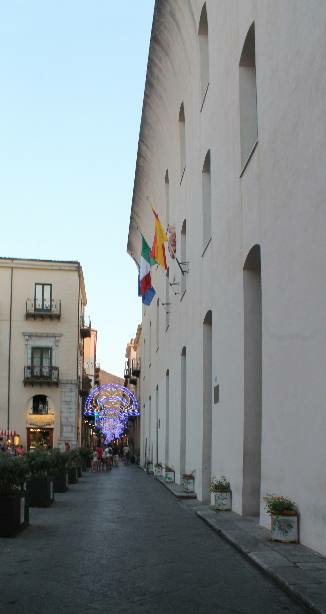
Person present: No